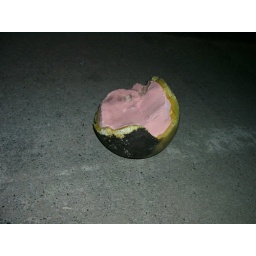
The yellow bowling ball resisted for some time, but inevitably gave way to disintegration by force.